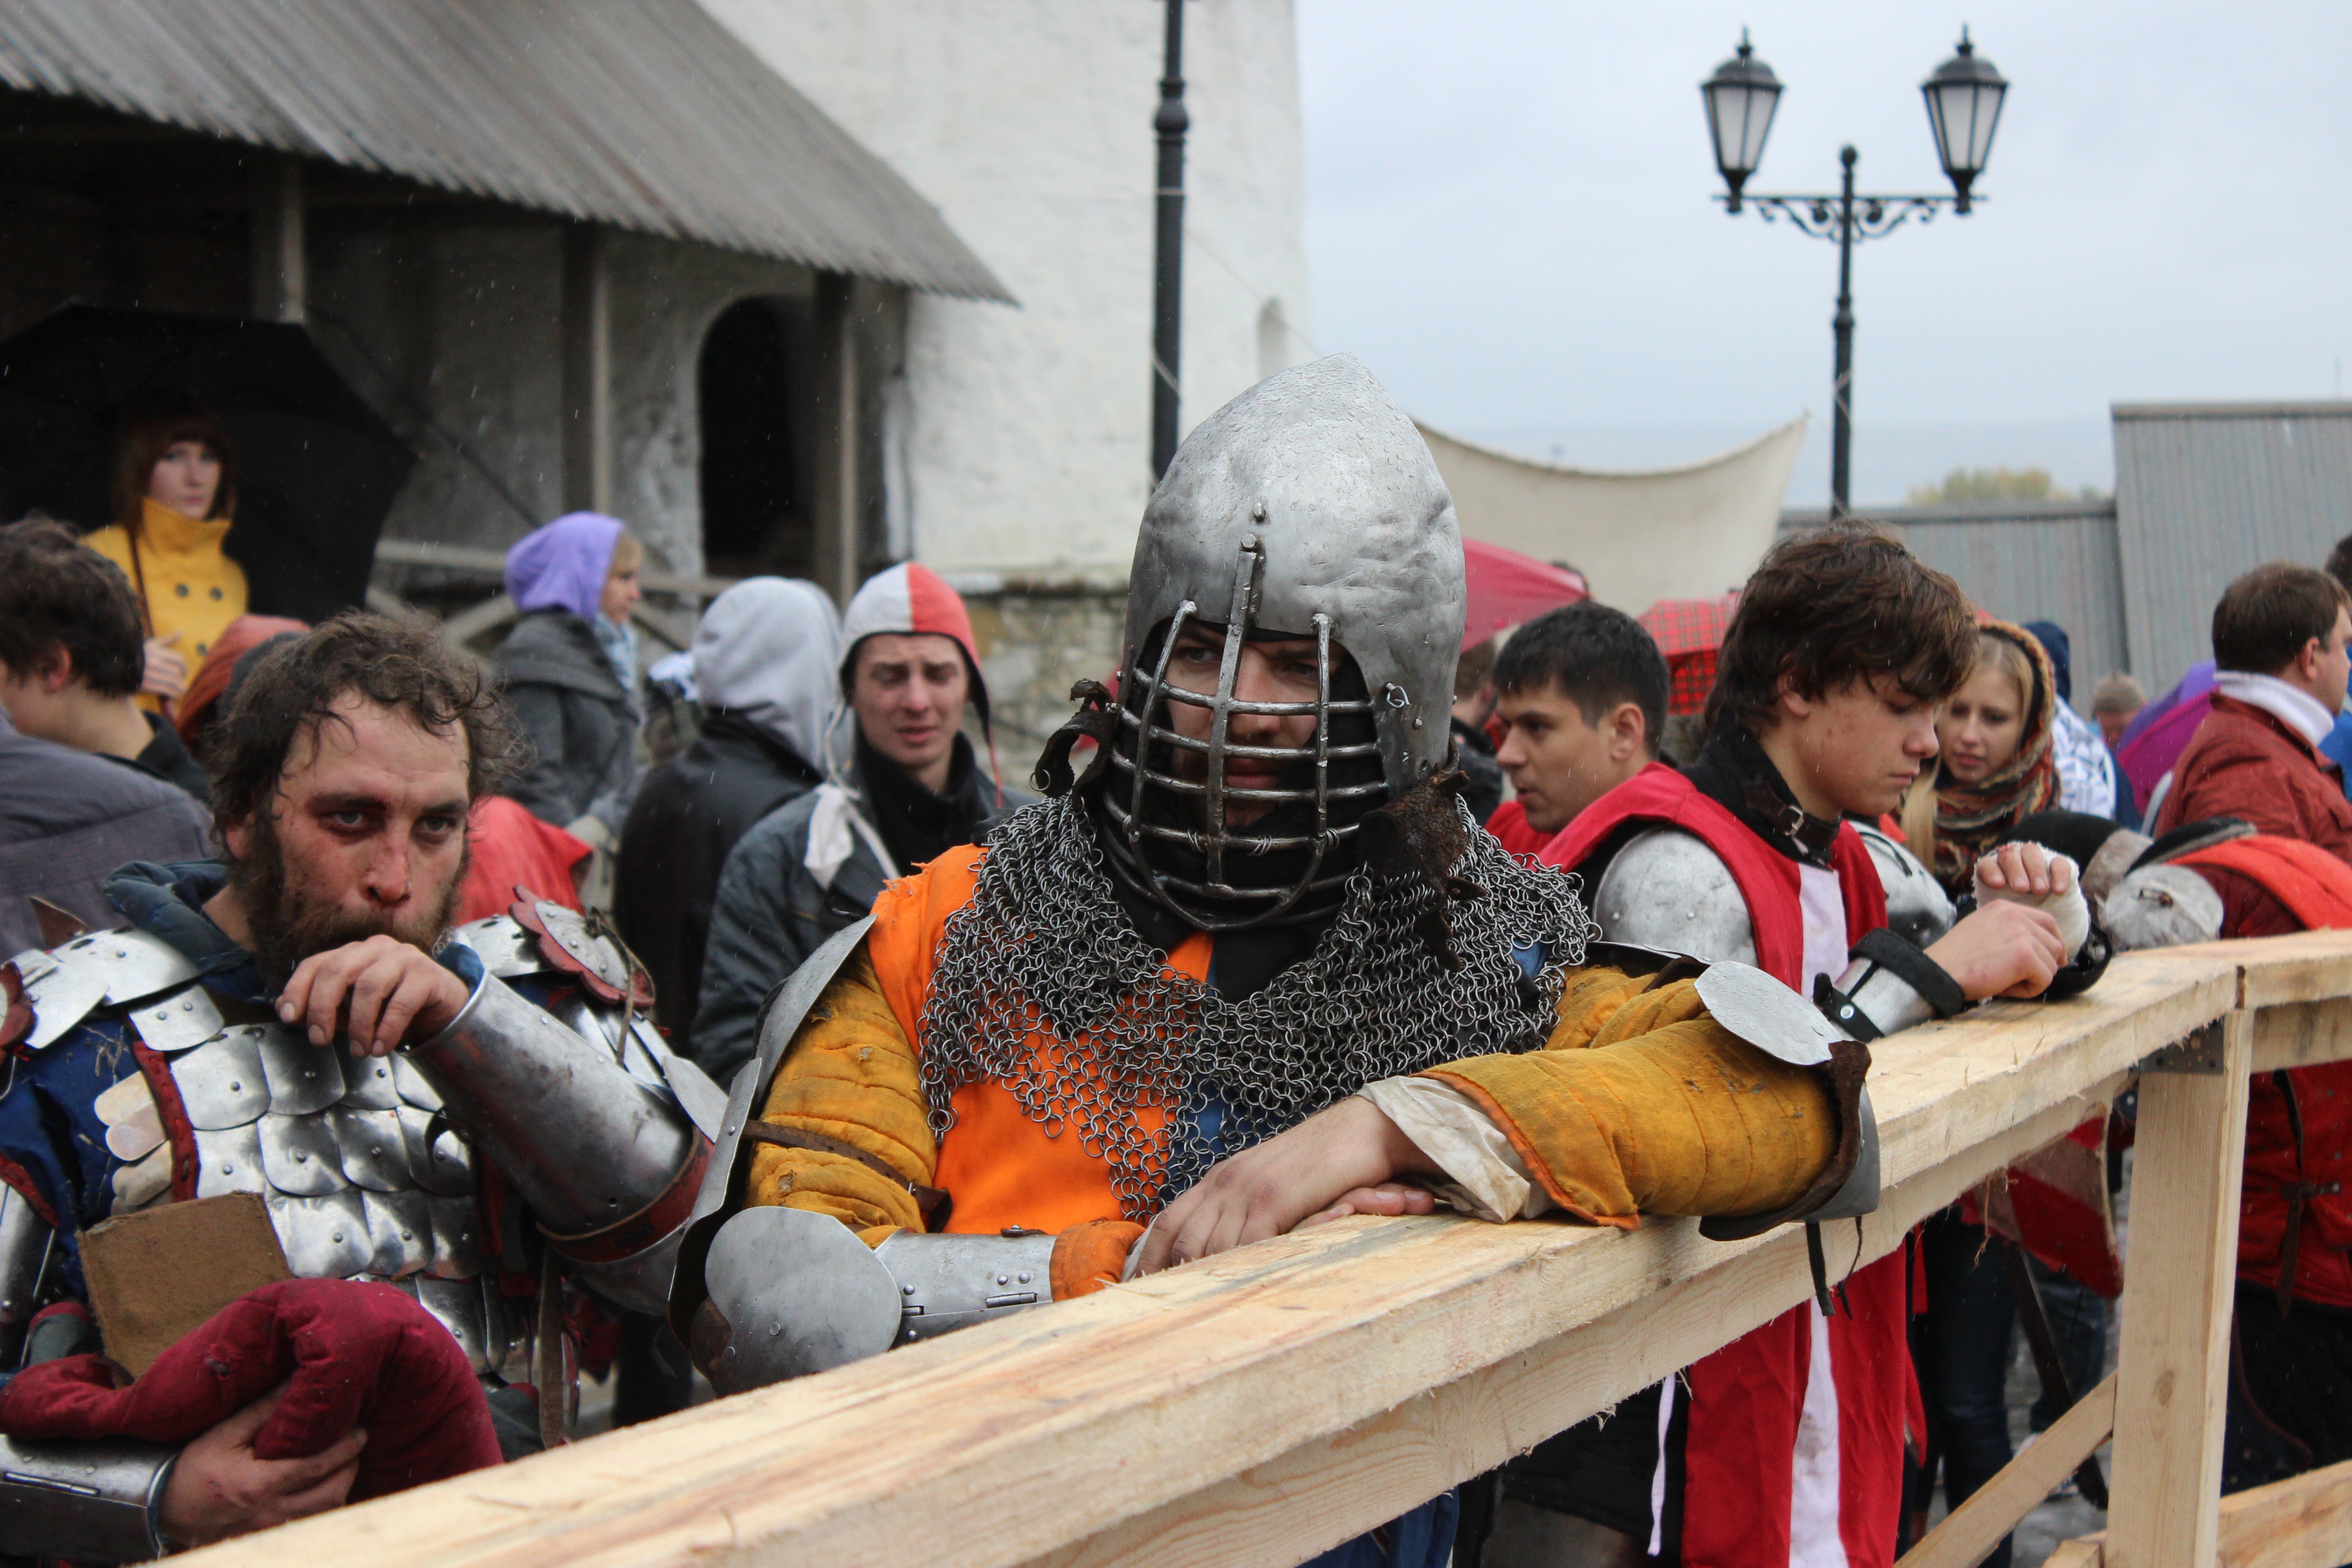
people, crowd, education, helmet, demonstration, fighter, protest, warrior, armor